Asia Express

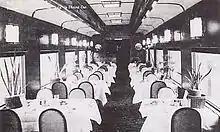
Interior of a Shi8 (シ8) type dining car.

The "Asia Express" was the fastest train in Asia, reaching maximum speeds of up to , with an average speed of - faster than the Japanese Government Railways' limited express trains in Japan. At the time the "Asia" entered service, the fastest train in Japan, the "Tsubame", had a maximum speed of and an average speed of , and even after the war, the fastest trains in Japan reached only until the introduction of the Shinkansen. Travel time between Dalian and Xinjing was 8 hours 30 minutes, the service was extended from Xinjing to Harbin in September 1935, and travel time over the was 13 hours, an average of 72.5 km/h (45.1 mph).